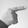
ASL letter: G